2010–11 Hazfi Cup

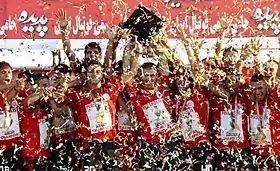
Persepolis players celebrate winning the 2010–11 Hazfi Cup

The 2010–11 Hazfi Cup was the 24th season of the Iranian football knockout competition.